Tiny (car)

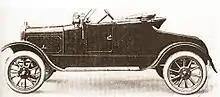
1915 Tiny

Tiny was a British cyclecar manufactured by Nanson, Barker & Co at Esholt, Yorkshire between 1912 and 1915.